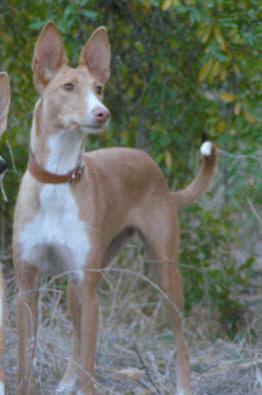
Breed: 210-n000006-Ibizan_hound